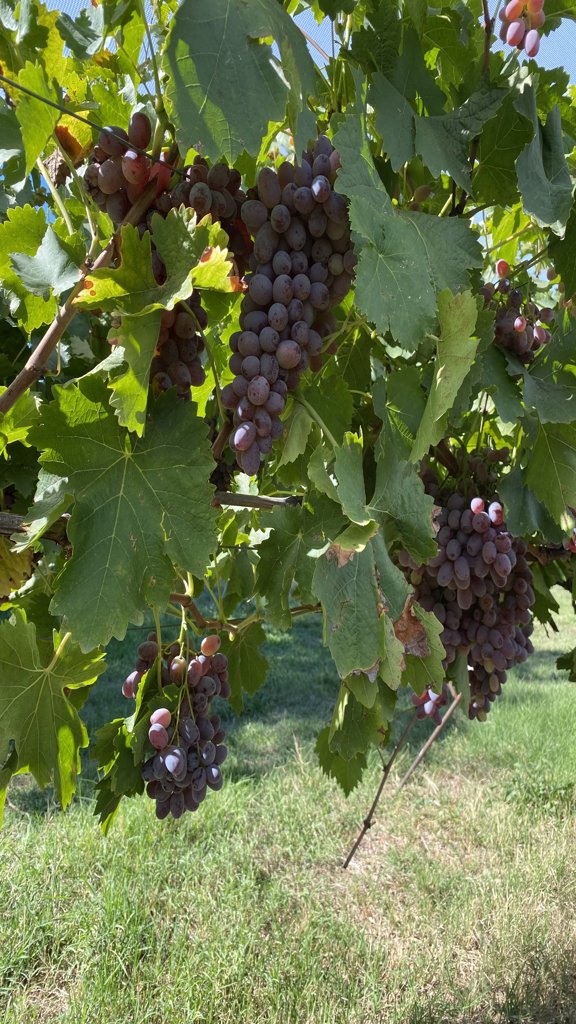
Berries visible: 329
Grape clusters: 9